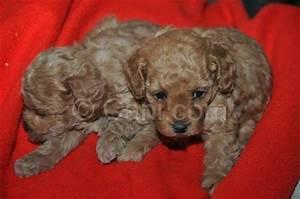
dog